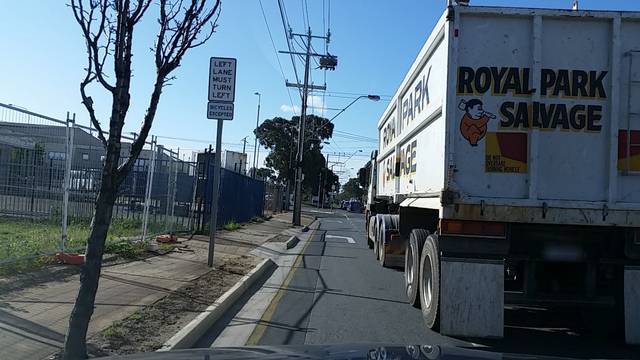
Region: Australia
Coordinates: -34.851, 138.547